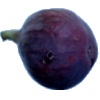
Label: Fig 1